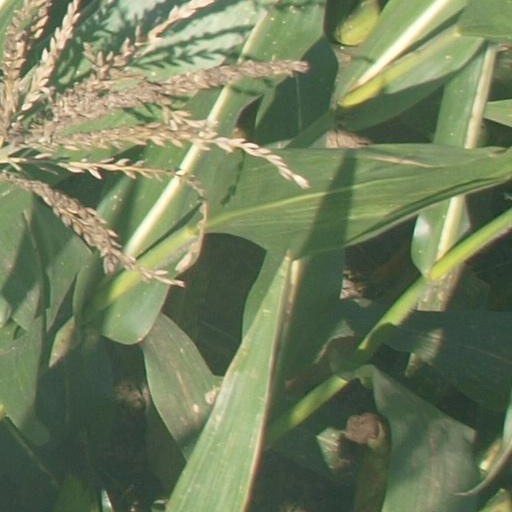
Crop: maize; corn